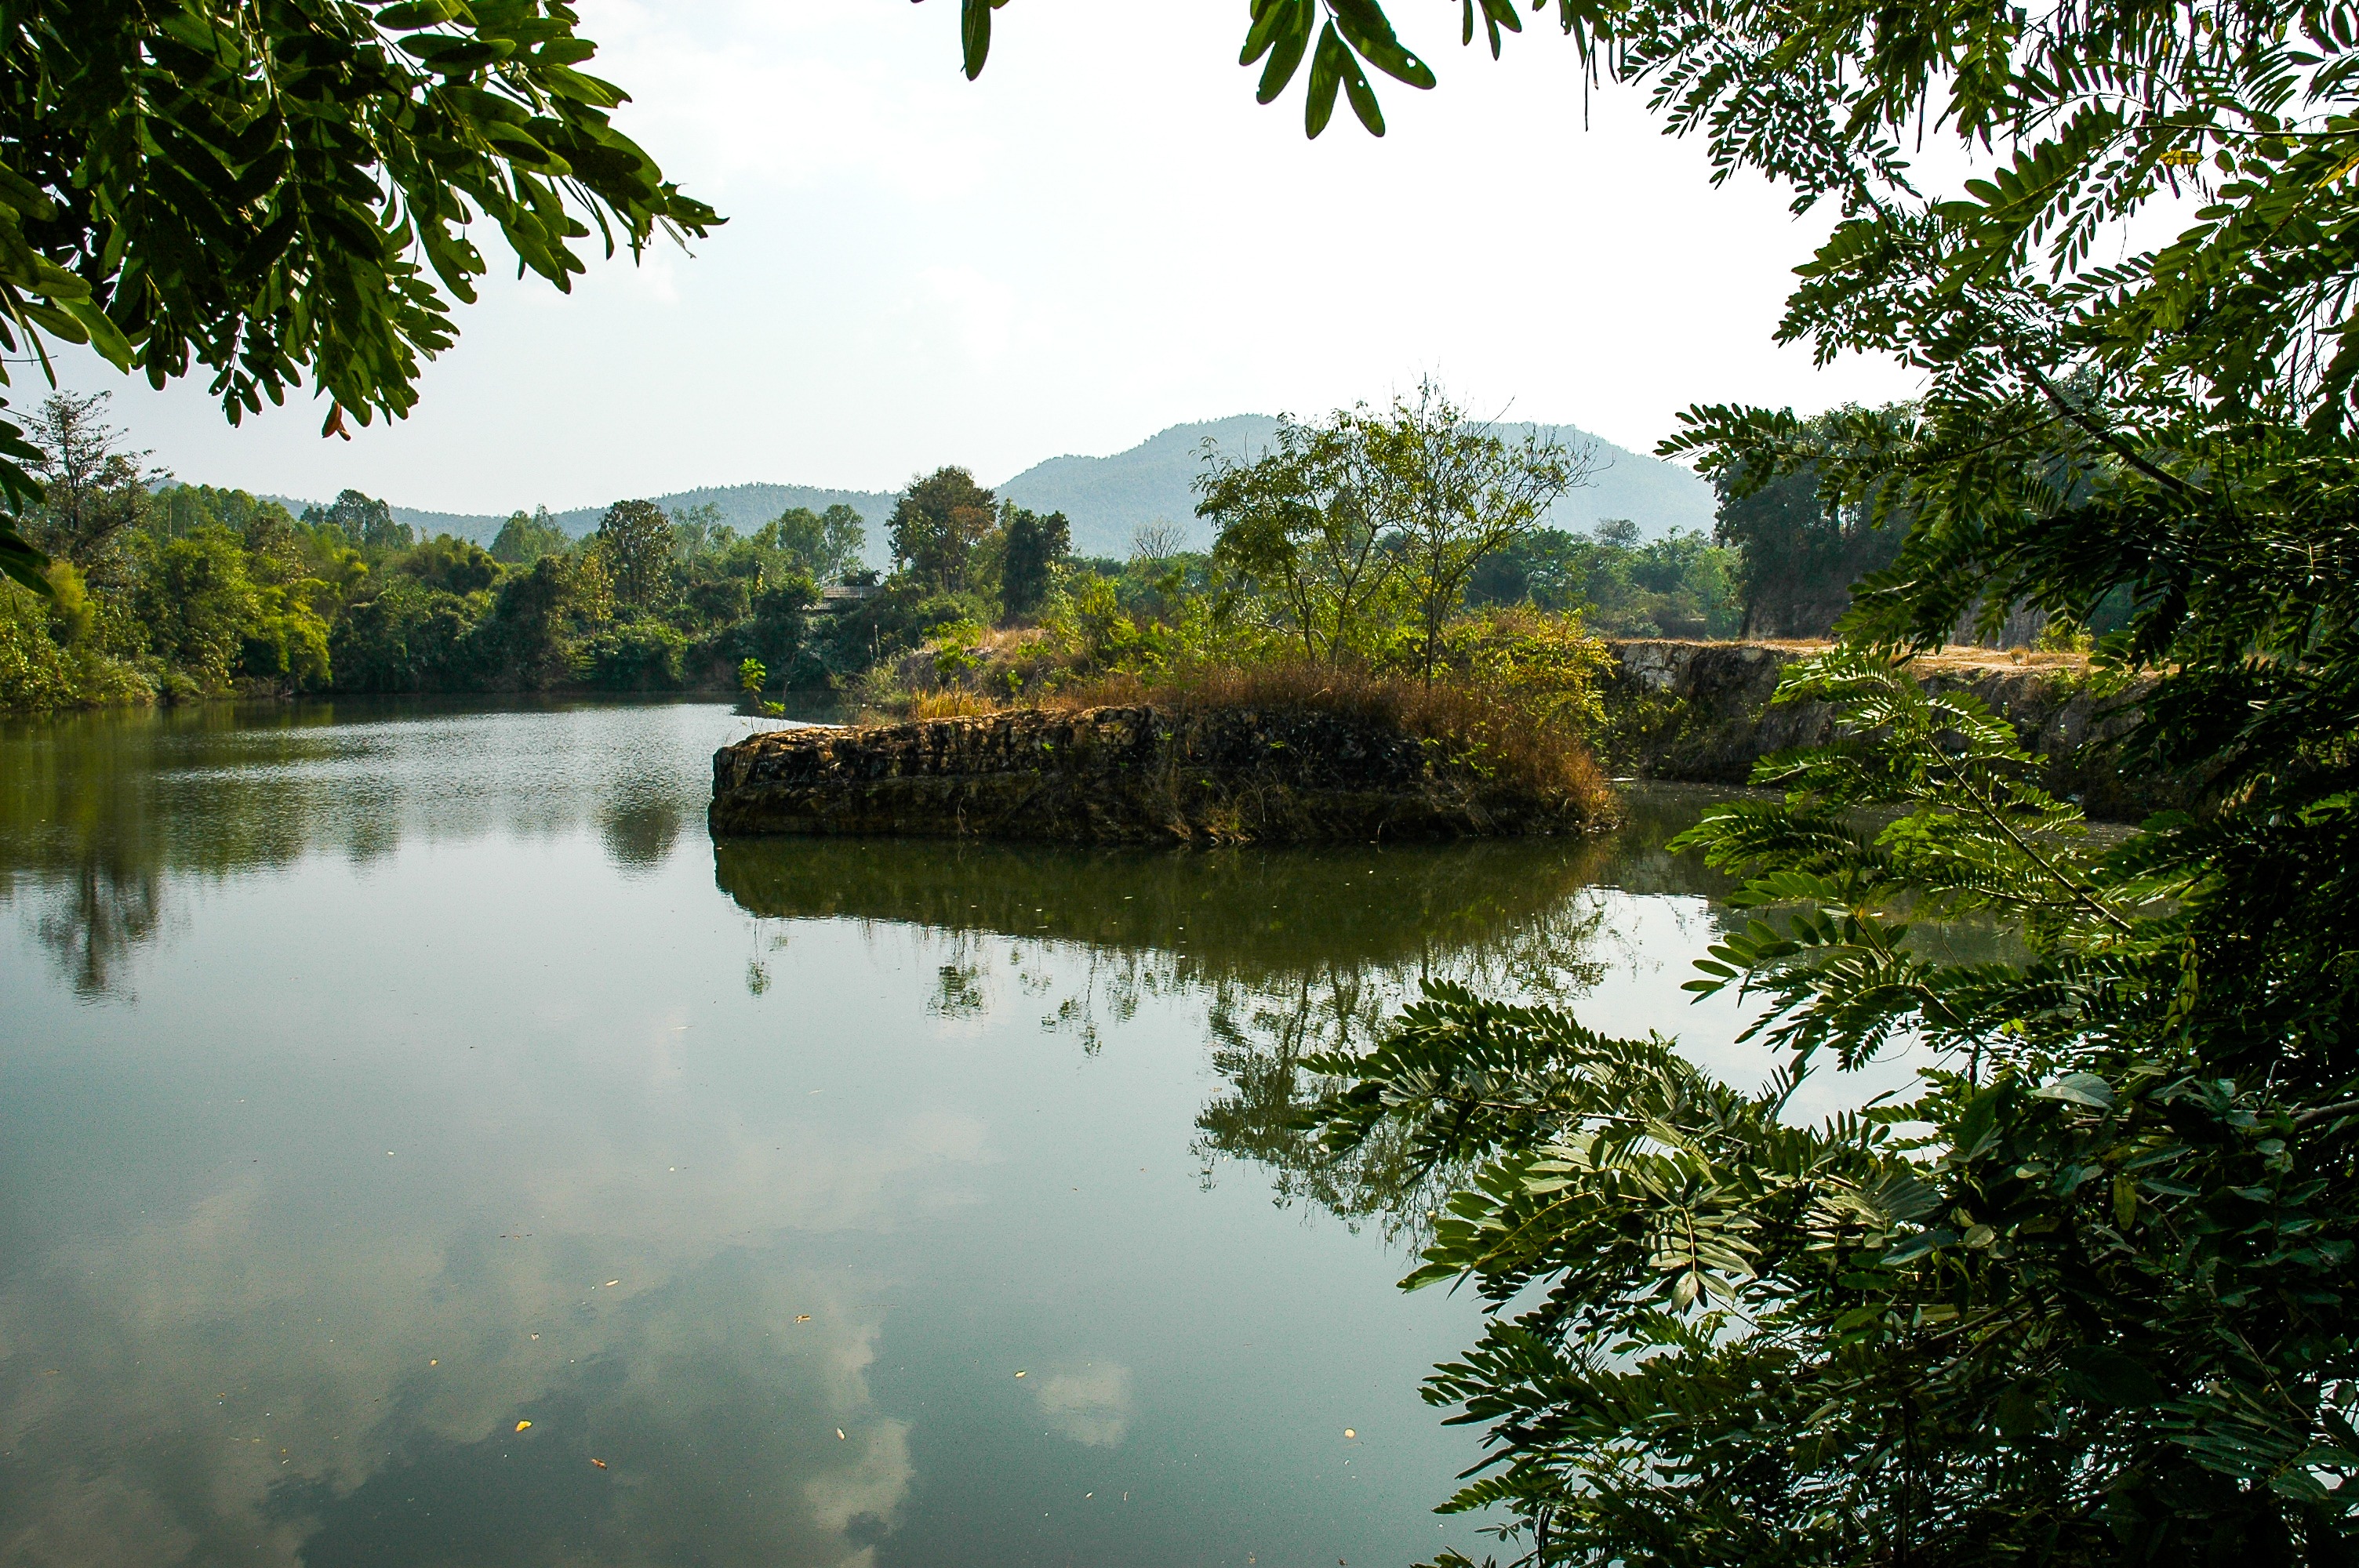
landscape, tree, water, nature, forest, leaf, flower, lake, river, pond, reflection, jungle, reservoir, body of water, trees, bank, rainforest, habitat, natural environment, woody plant